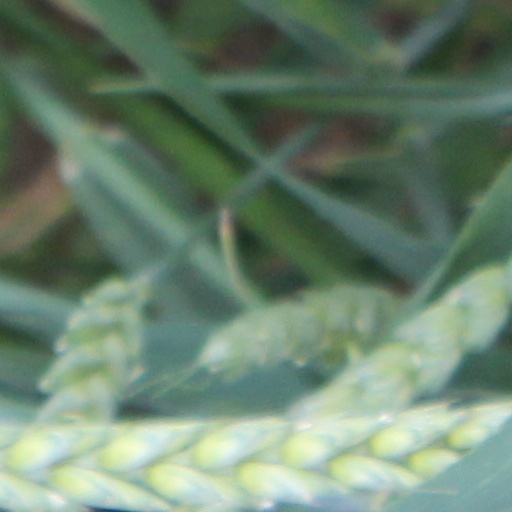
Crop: wheat